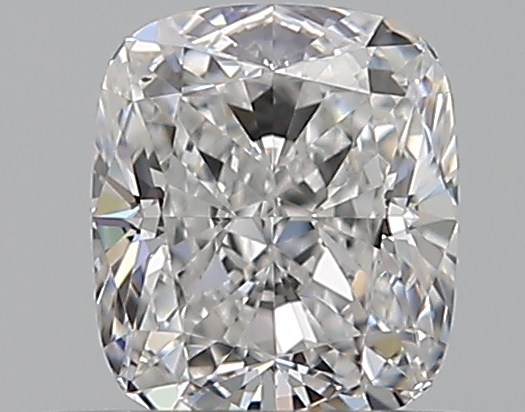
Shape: cushion
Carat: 0.52
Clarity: VS2
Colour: D
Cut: EX
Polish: EX
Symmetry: VG
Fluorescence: F
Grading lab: GIA
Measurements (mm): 4.88 x 4.22 x 2.87